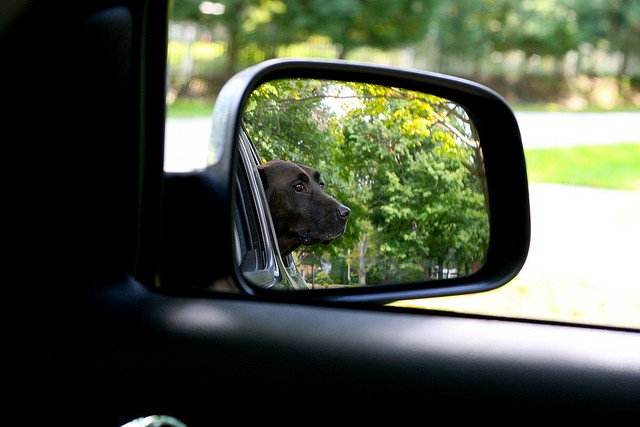
Someone looks through their side view mirror at the dog on the back of the truck.
The rearview mirror shows a dog looking out of a car
A car mirror reflects a dog's head and some trees.
A rear view mirror on the side of a car door.
A dog shown in the side view mirror of a car.